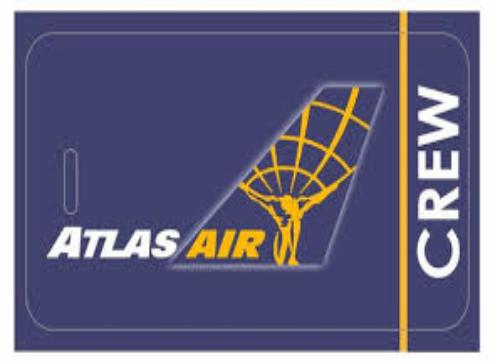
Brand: atlas air
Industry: Transportation